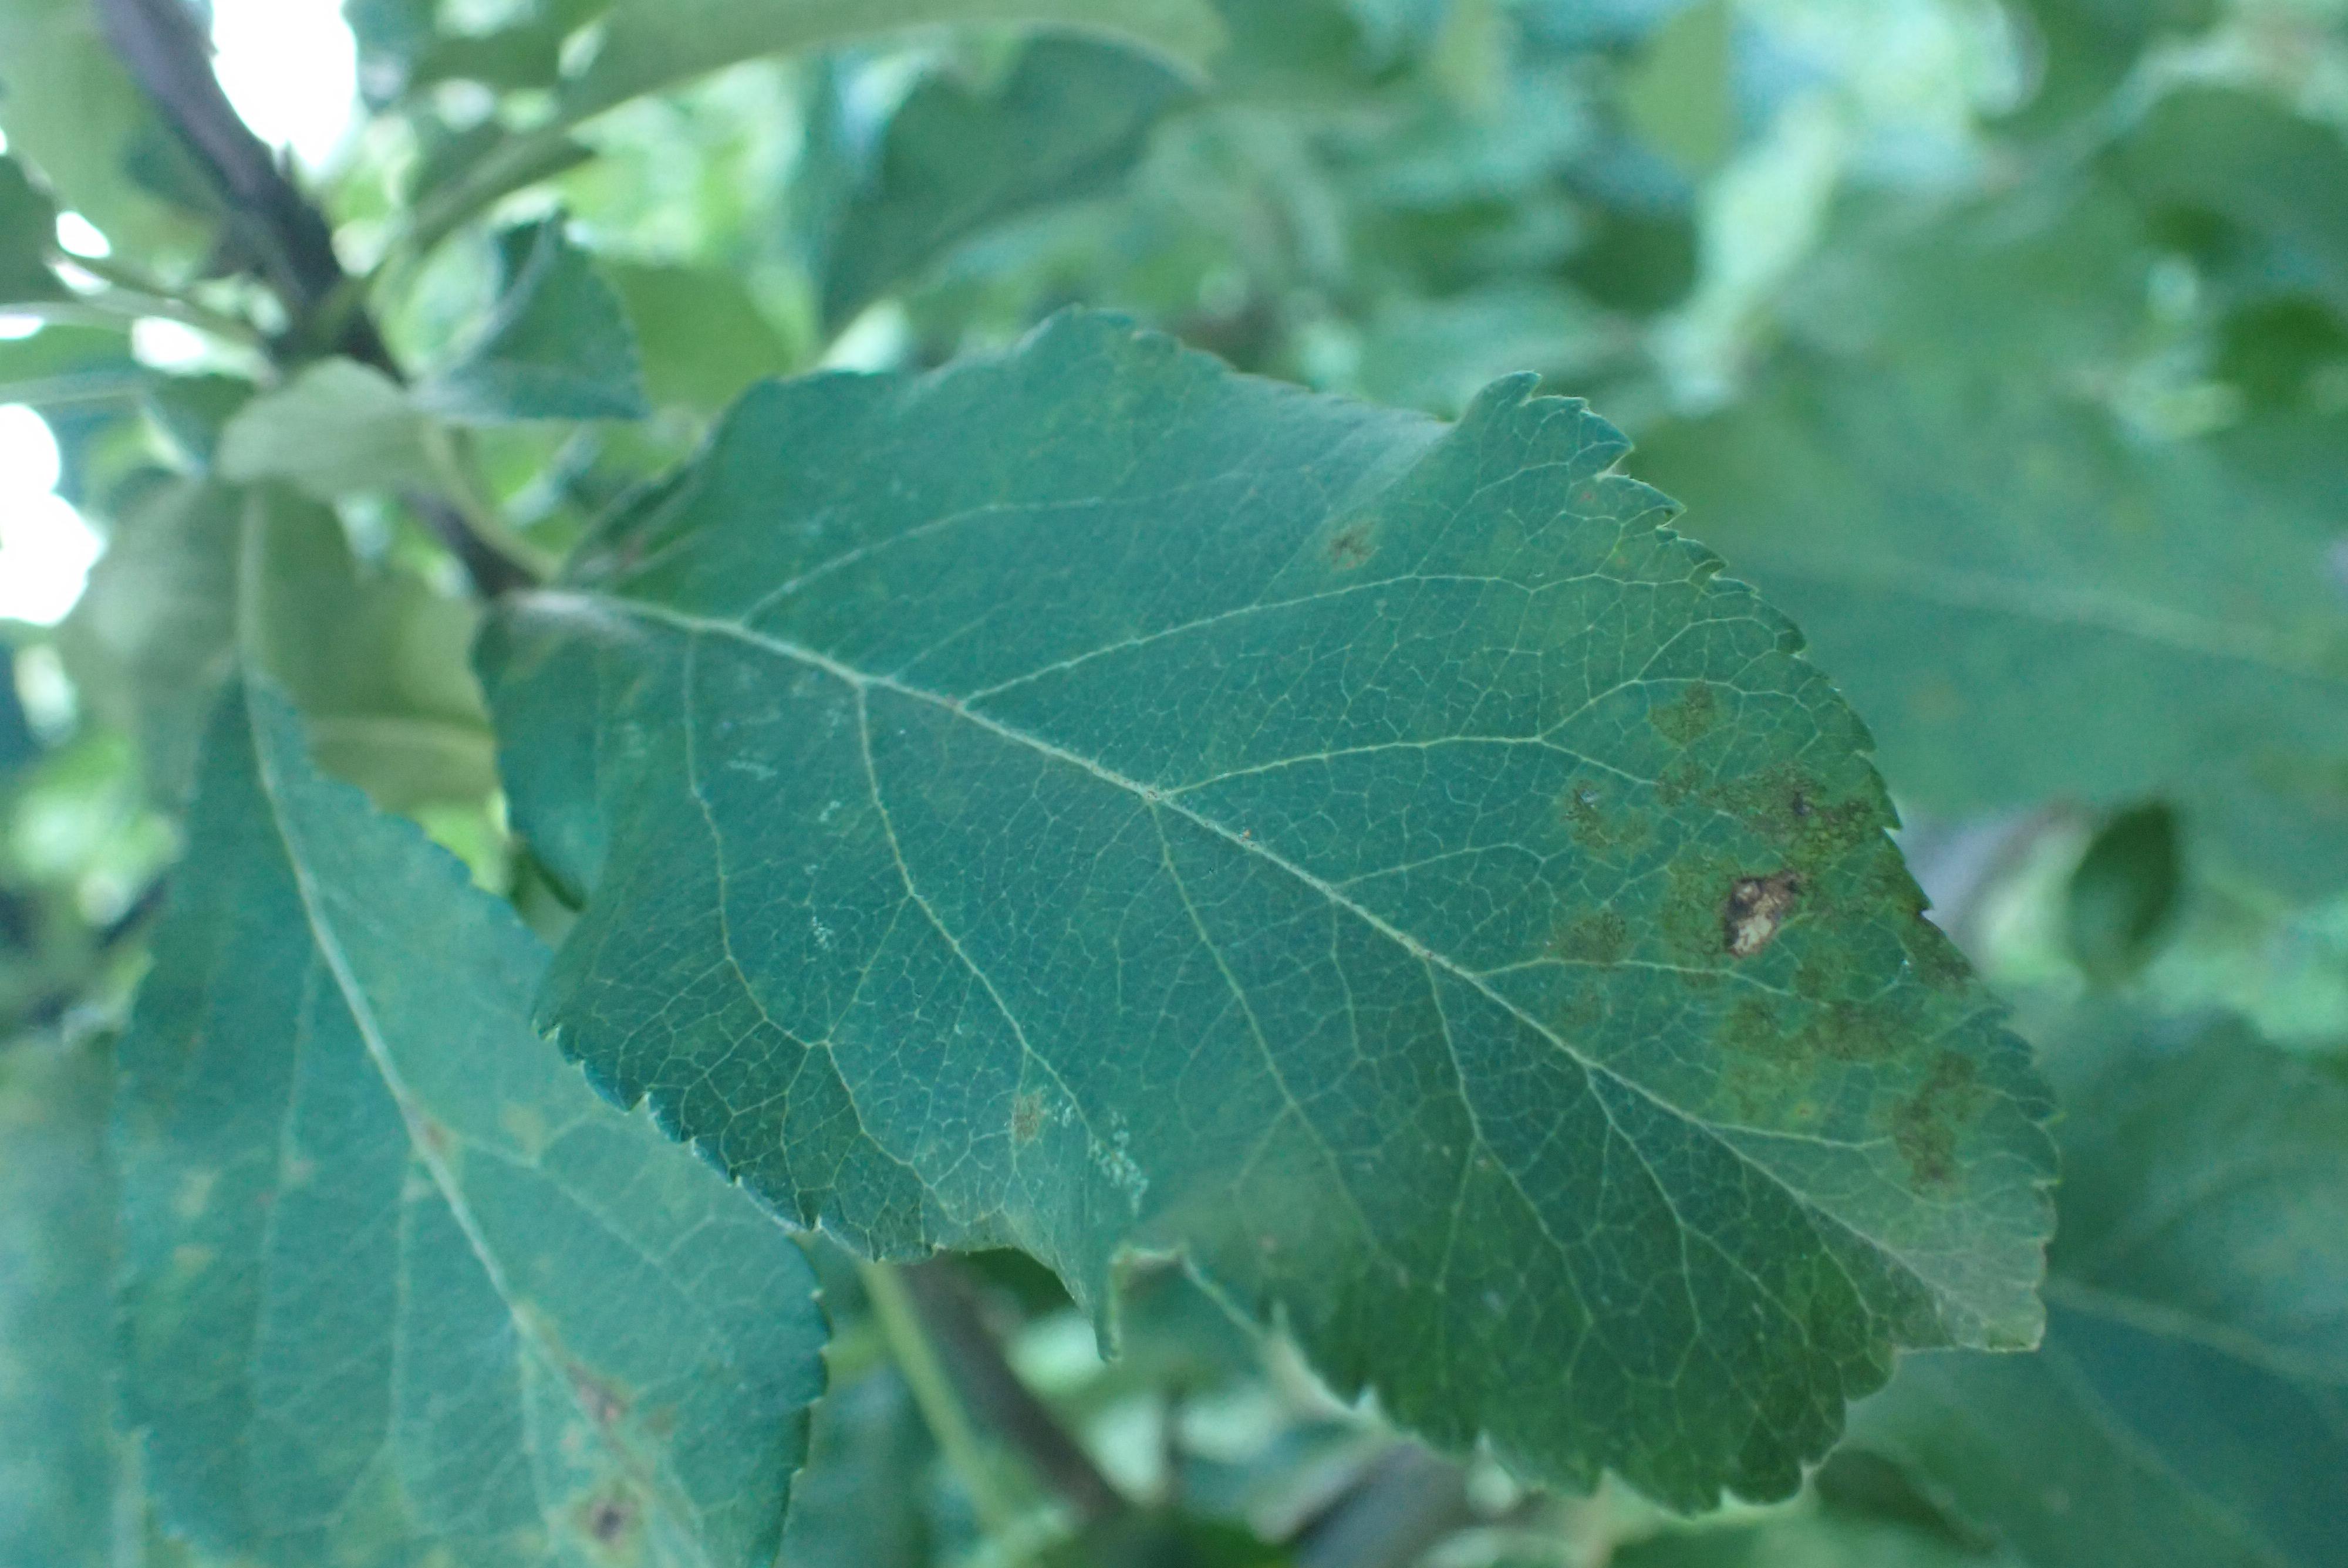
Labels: scab